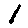
Label: 1